The Kingdom and the Beauty

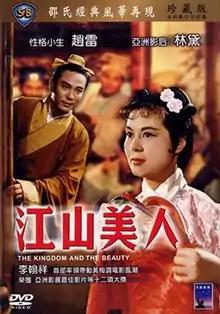
Theatrical release poster

The Kingdom and the Beauty is a 1959 Hong Kong musical-drama film directed by Li Han-hsiang. The film was set in Imperial China, directed by a Hong Kong based–Mainland Chinese director and produced by the famed Hong Kong Shaw Brothers film studio. Although there was minimal Singaporean input in the film-making, the film was selected as the Singaporean entry for the Best Foreign Language Film at the 32nd Academy Awards, but was not nominated.